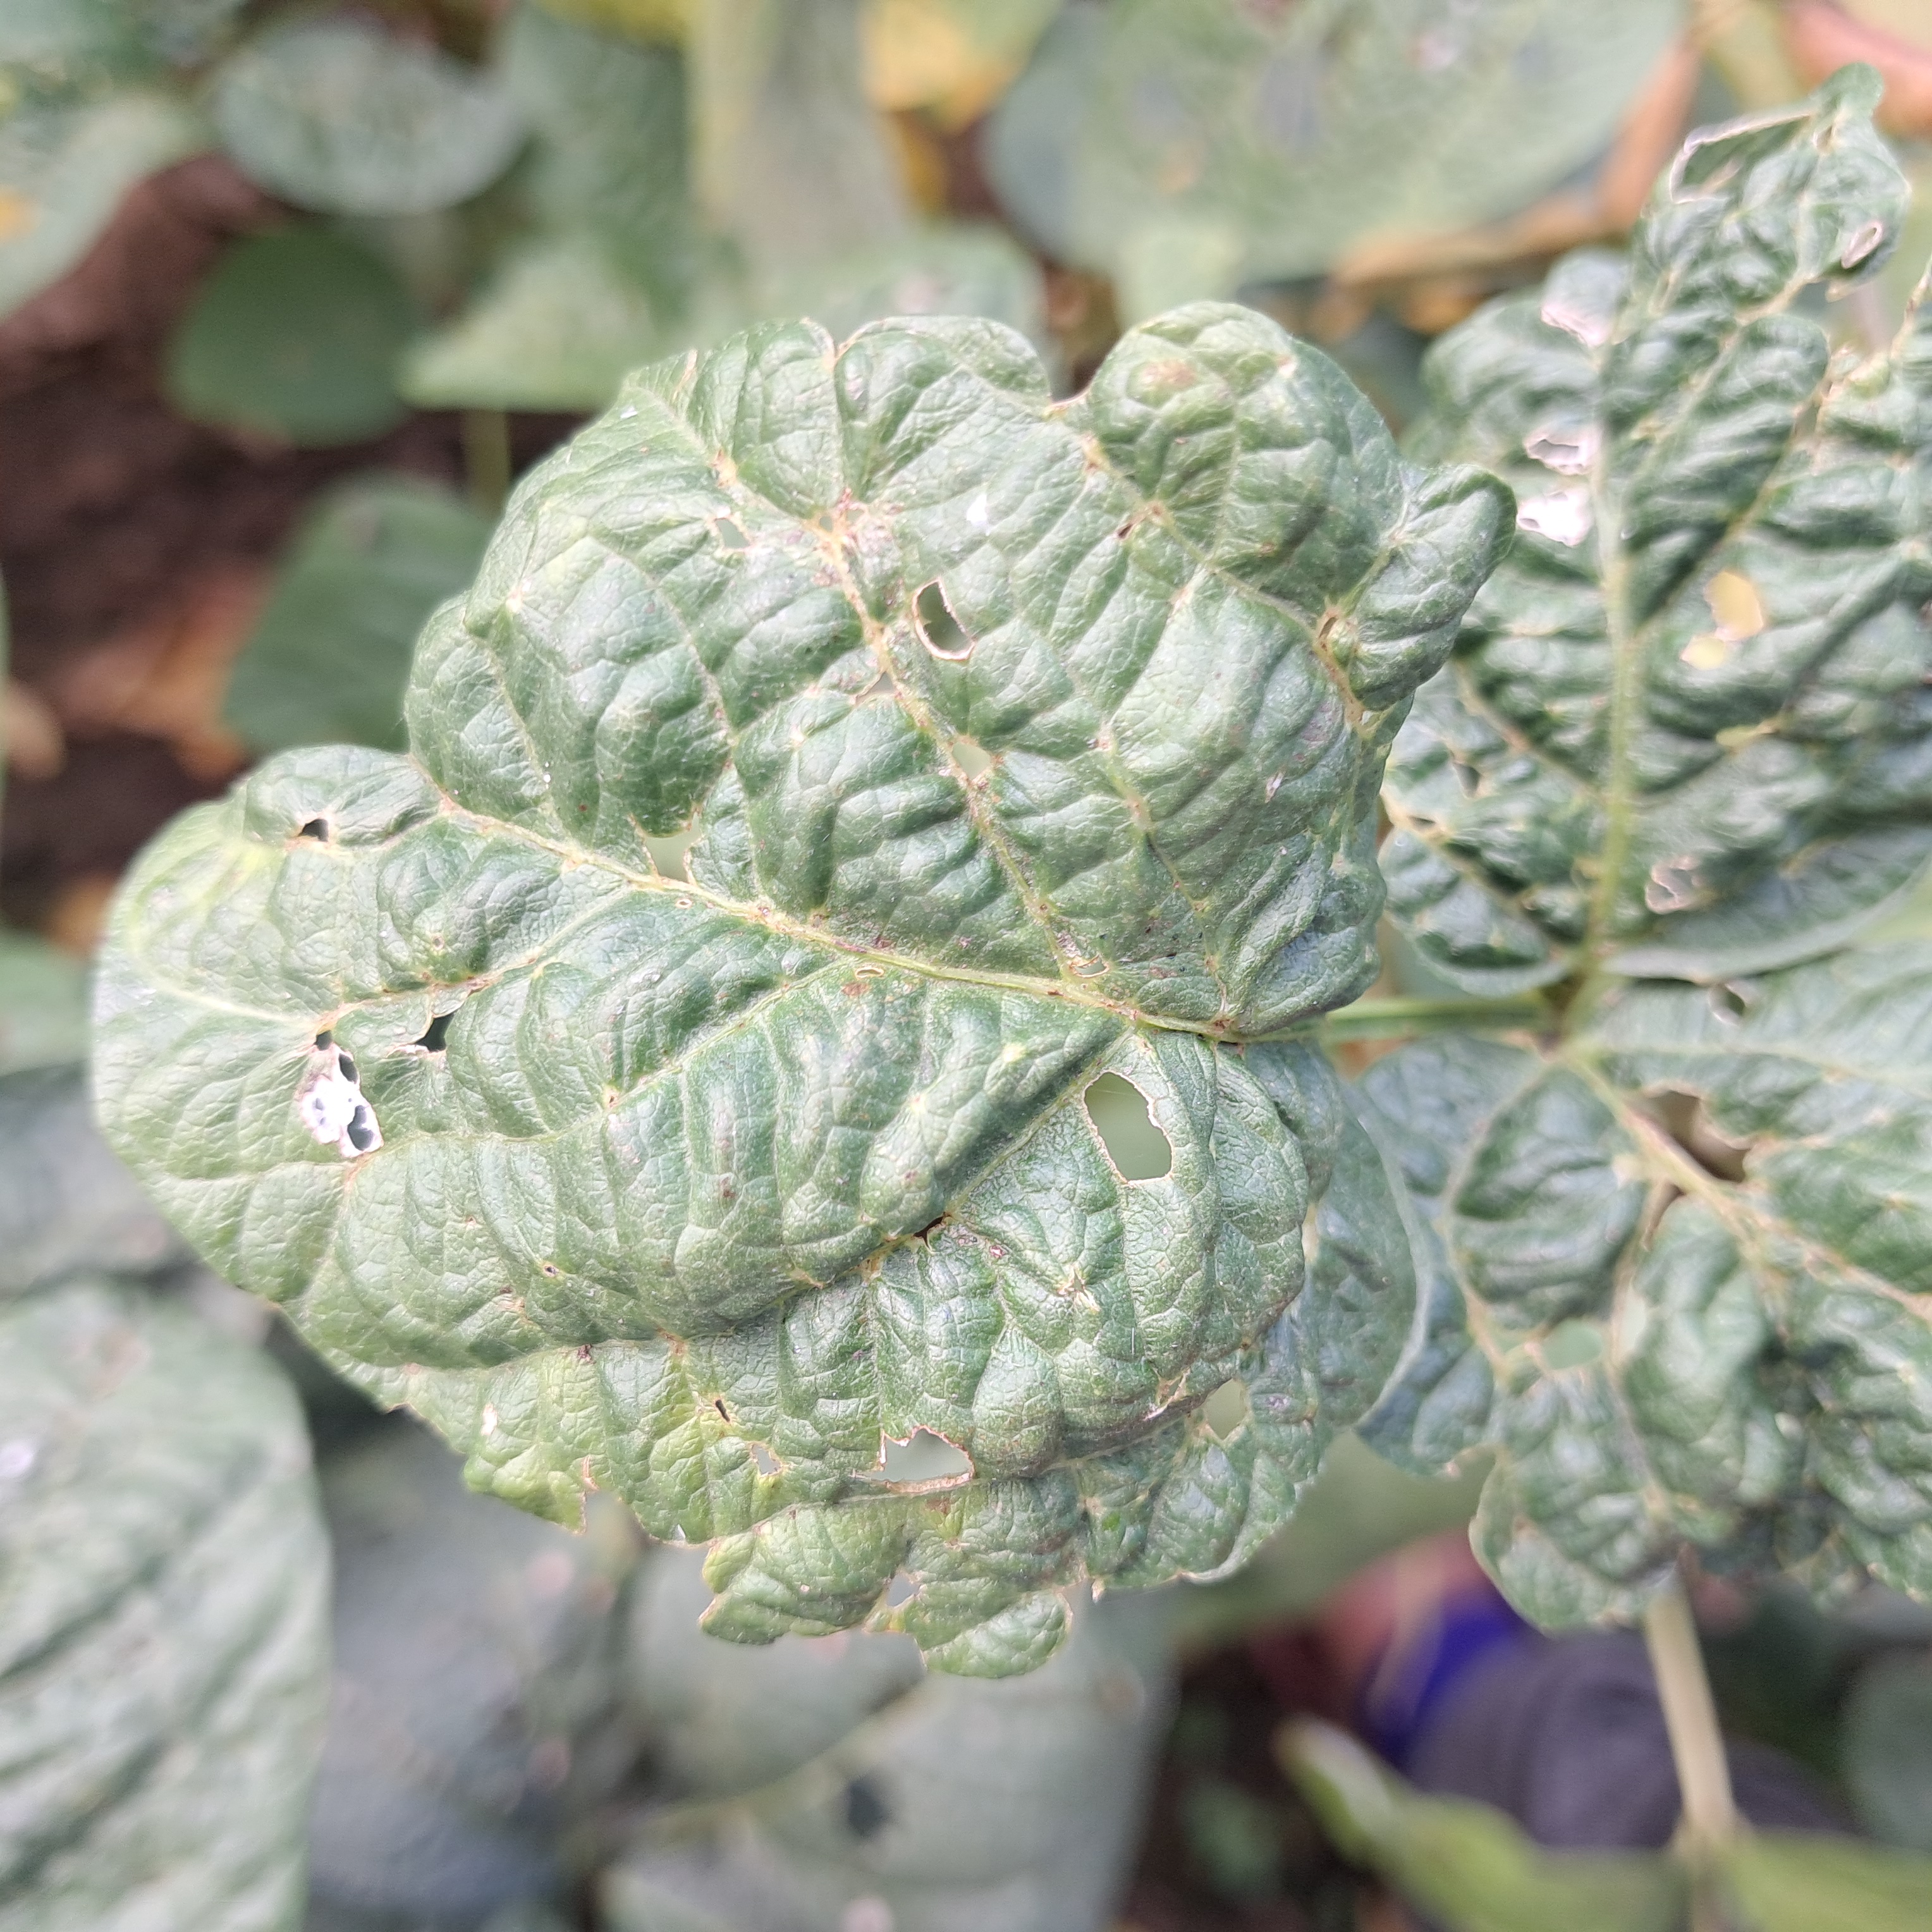
Label: Mosaic